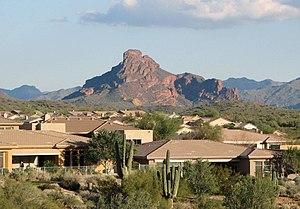
Fountain Hills, Arizona, USA